John Molson School of Business

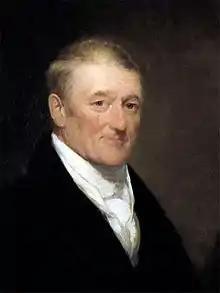
John Molson (1763-1836)

The John Molson School of Business is named after businessman John Molson who was an entrepreneur in Canada during the late 18th century and early 19th century after having emigrated from England. Shortly after his arrival, at the age of 23, he founded the Molson Brewing Company, which is North America's oldest brewery.